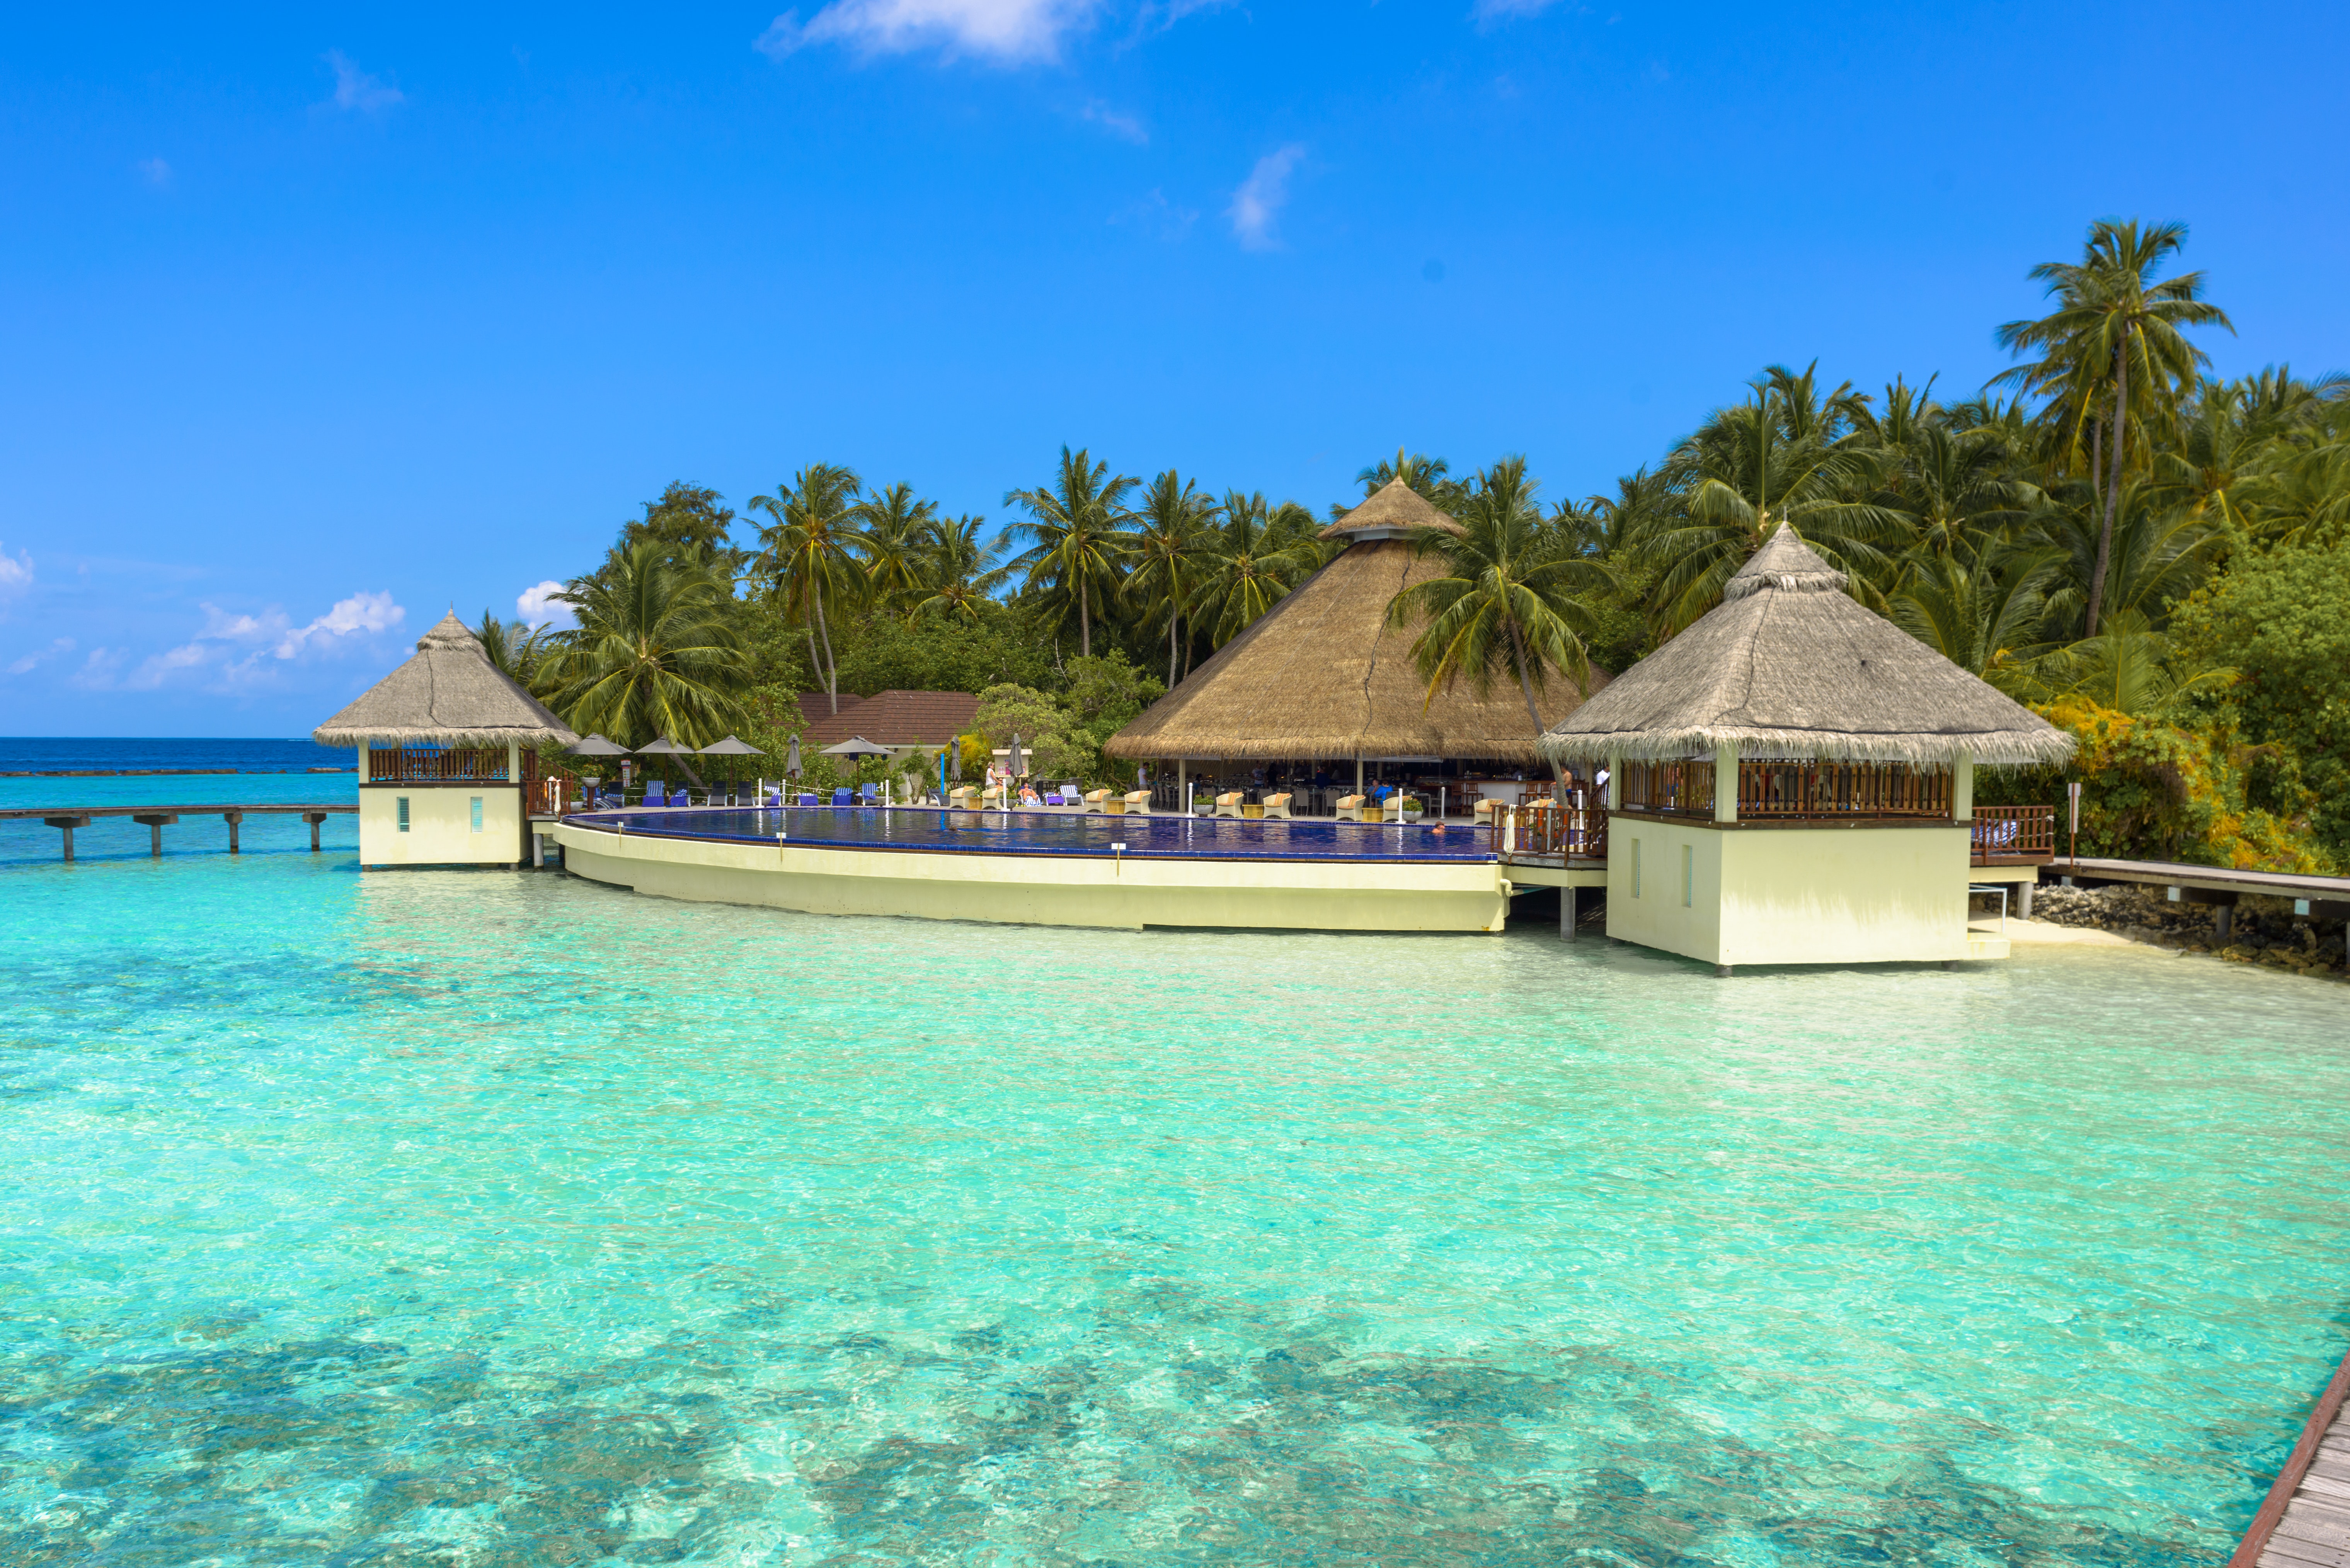
resort, coastal and oceanic landforms, tropics, caribbean, sea, resort town, water, swimming pool, leisure, lagoon, ocean, vacation, sky, island, bay, tourism, real estate, estate, coast, beach, tree, cay